Soho House (club)

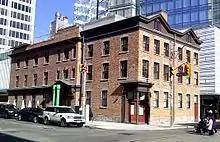
Soho House in Toronto

On 13 August 2017, the film "Tulip Fever" (starring Alicia Vikander) was first screened at London's Soho House.